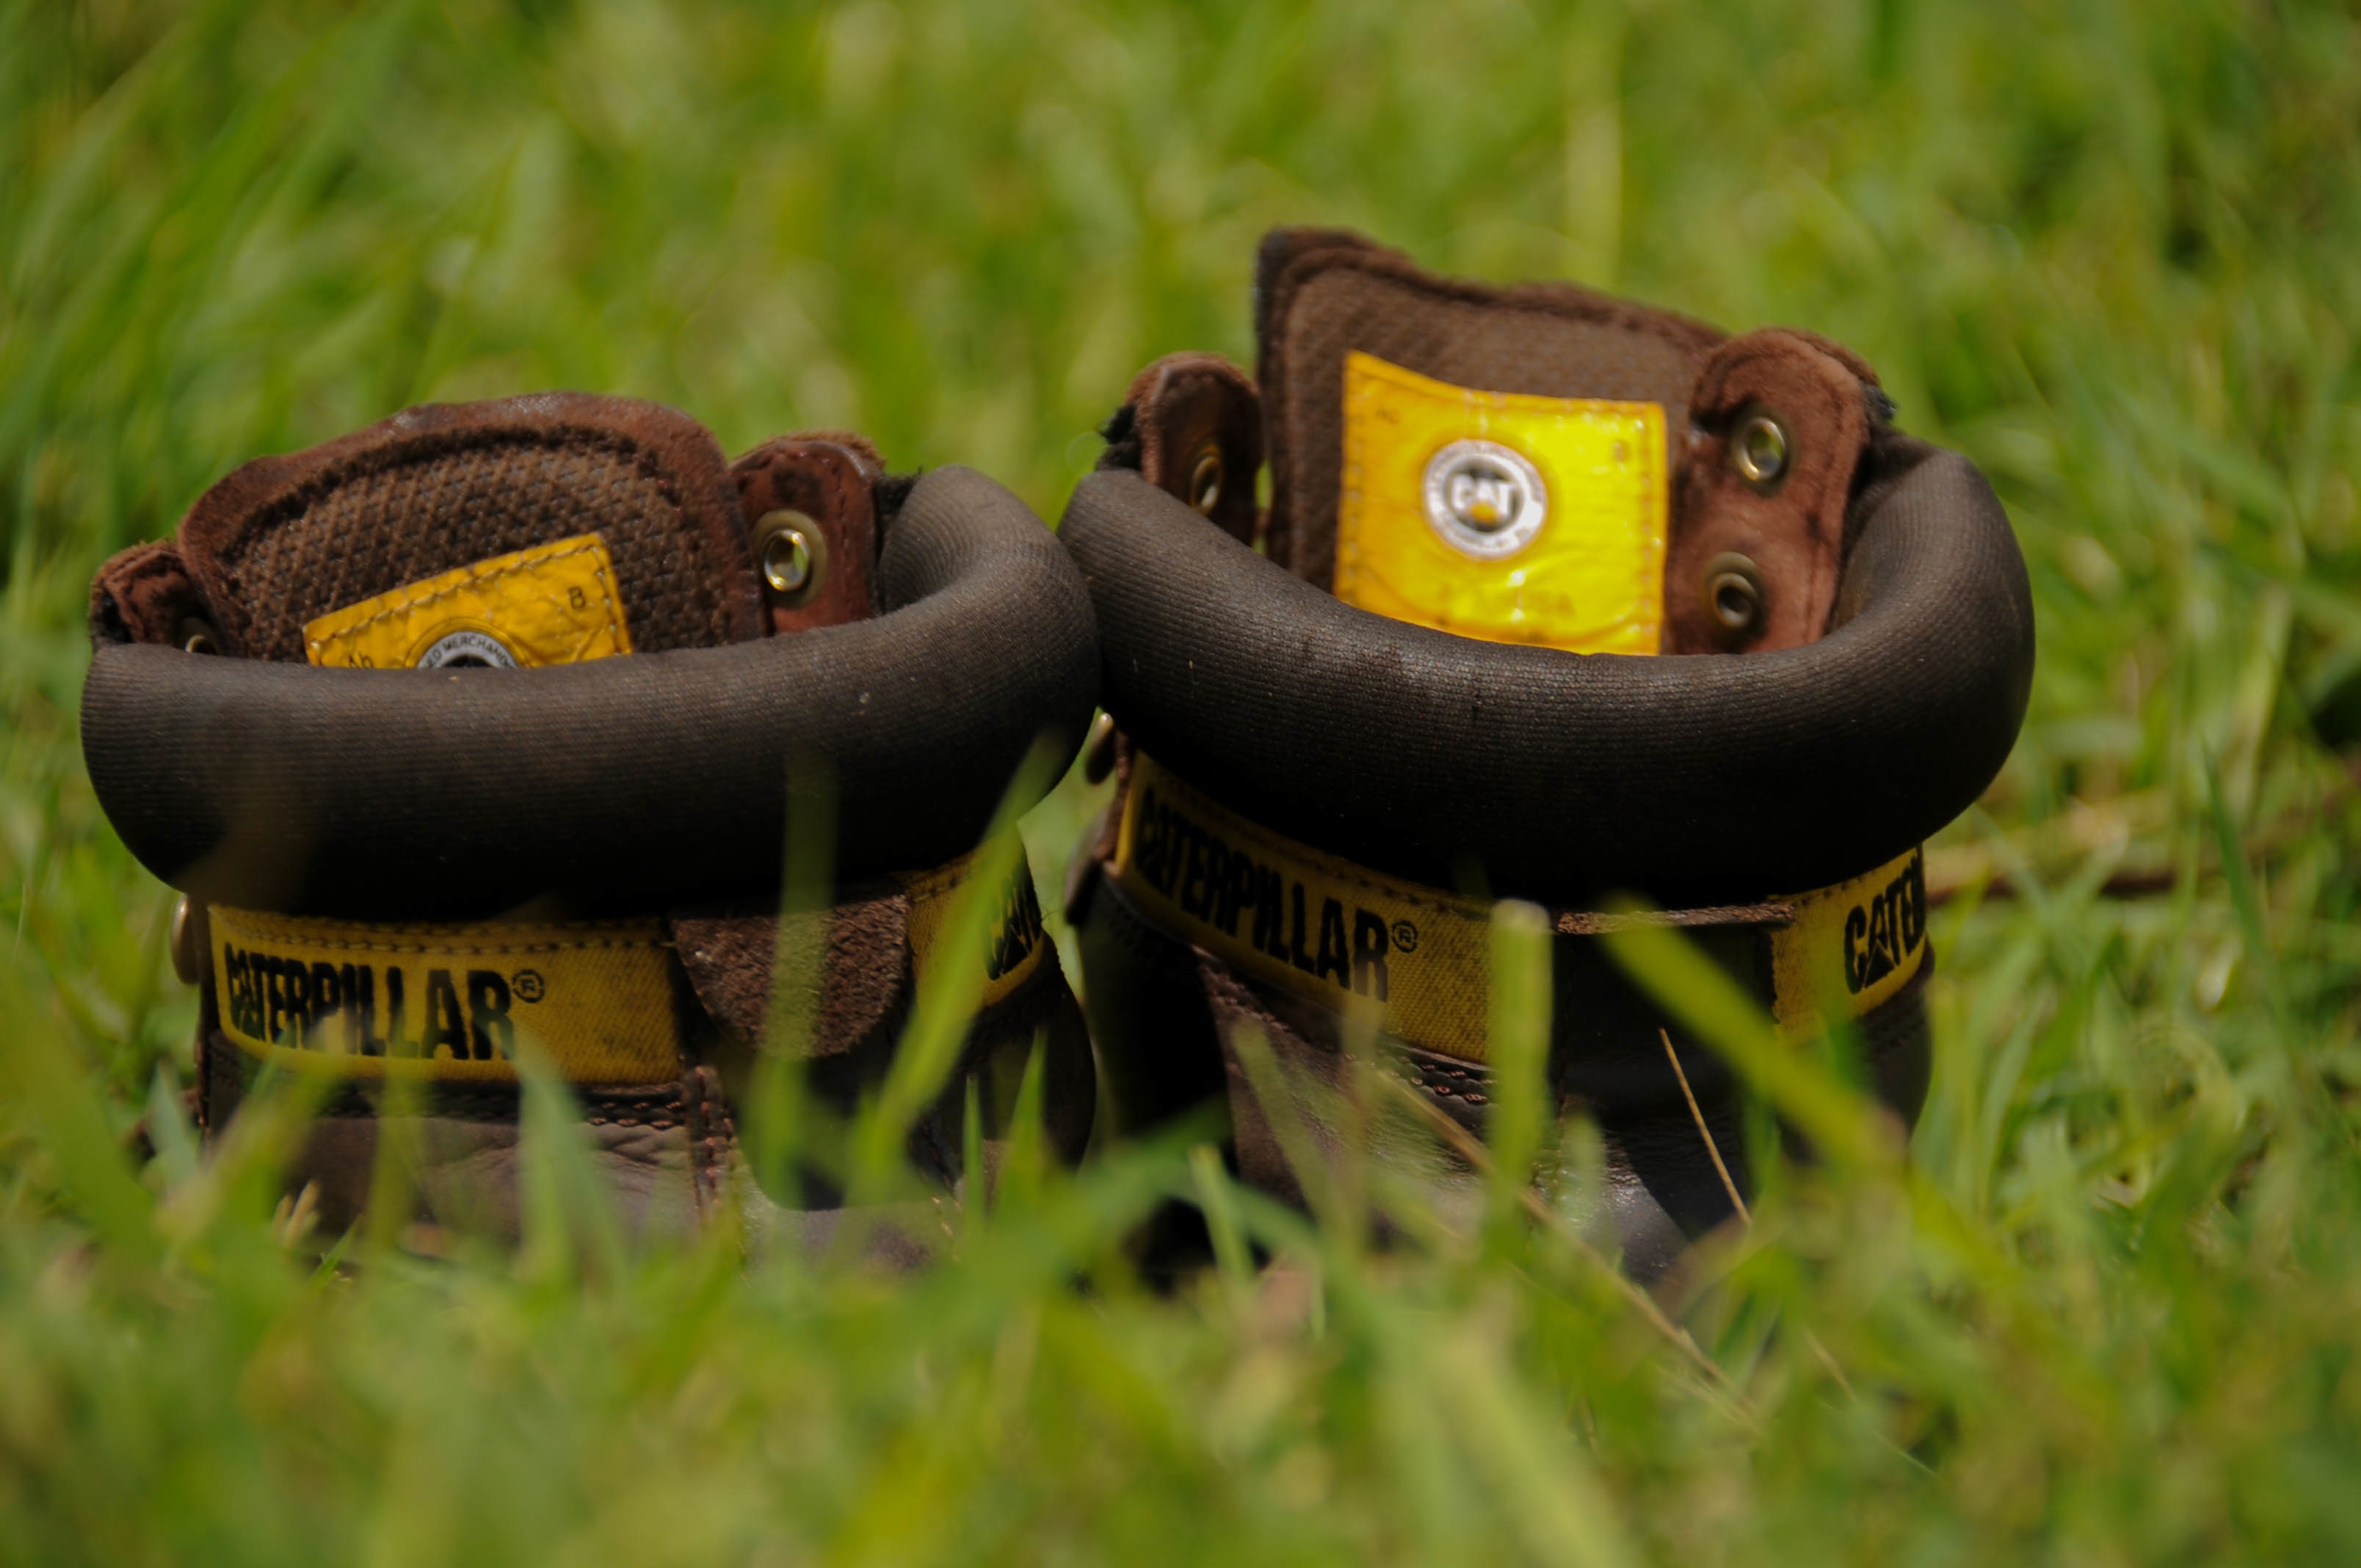
grass, lawn, green, amphibian, footwear, macro photography